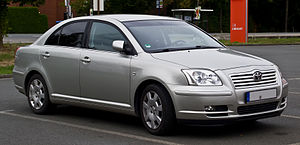
Toyota Avensis / Avensis T25 (2003−2009)
Toyota Avensis sedan (2003−2006)
Toyota Avensis er en stor mellemklassebil, der blev fremstillet af den japanske bilfabrikant Toyota Motor fra efteråret 1997 til april 2018. Toyota Avensis er fterfølgeren til Toyota Carina.